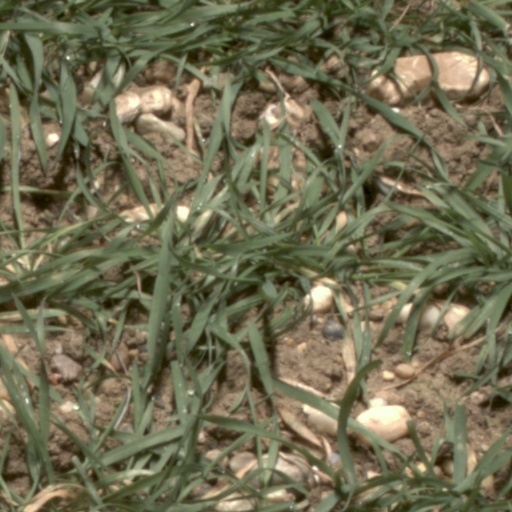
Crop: wheat